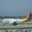
Label: airplane